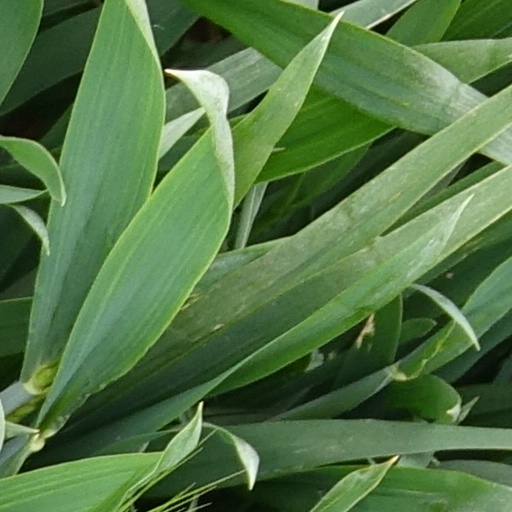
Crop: wheat